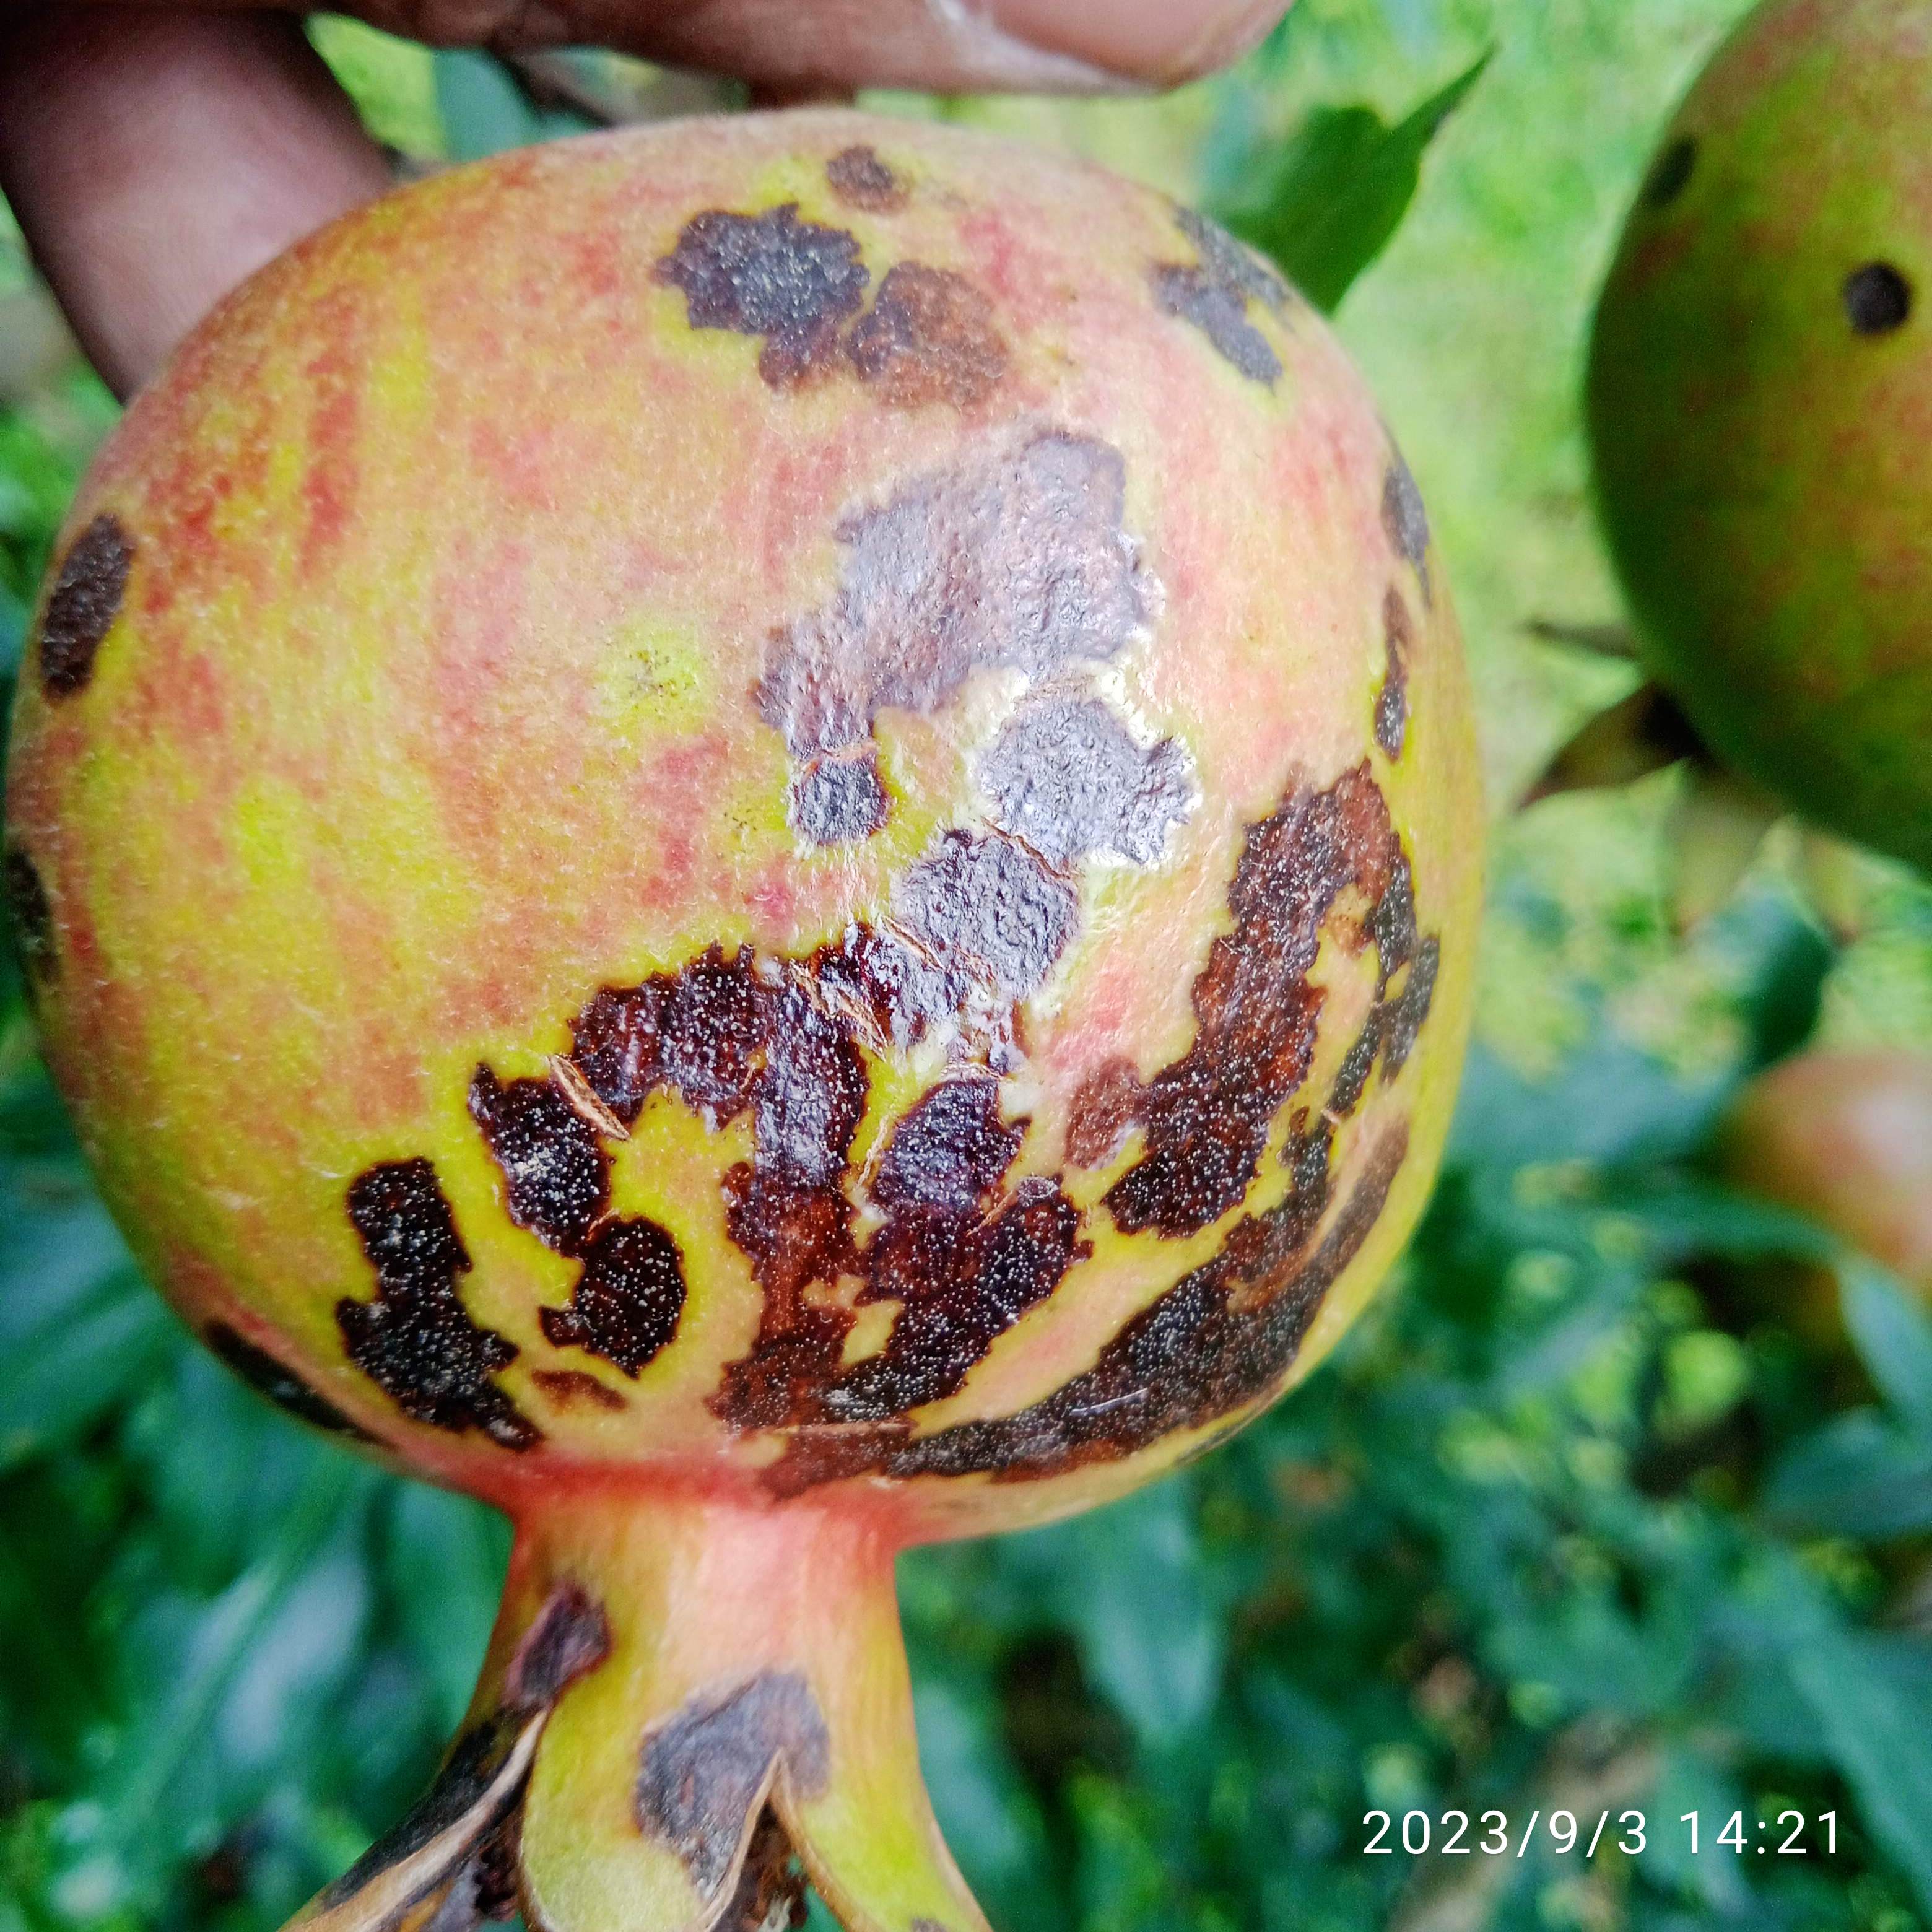
Label: Anthracnose